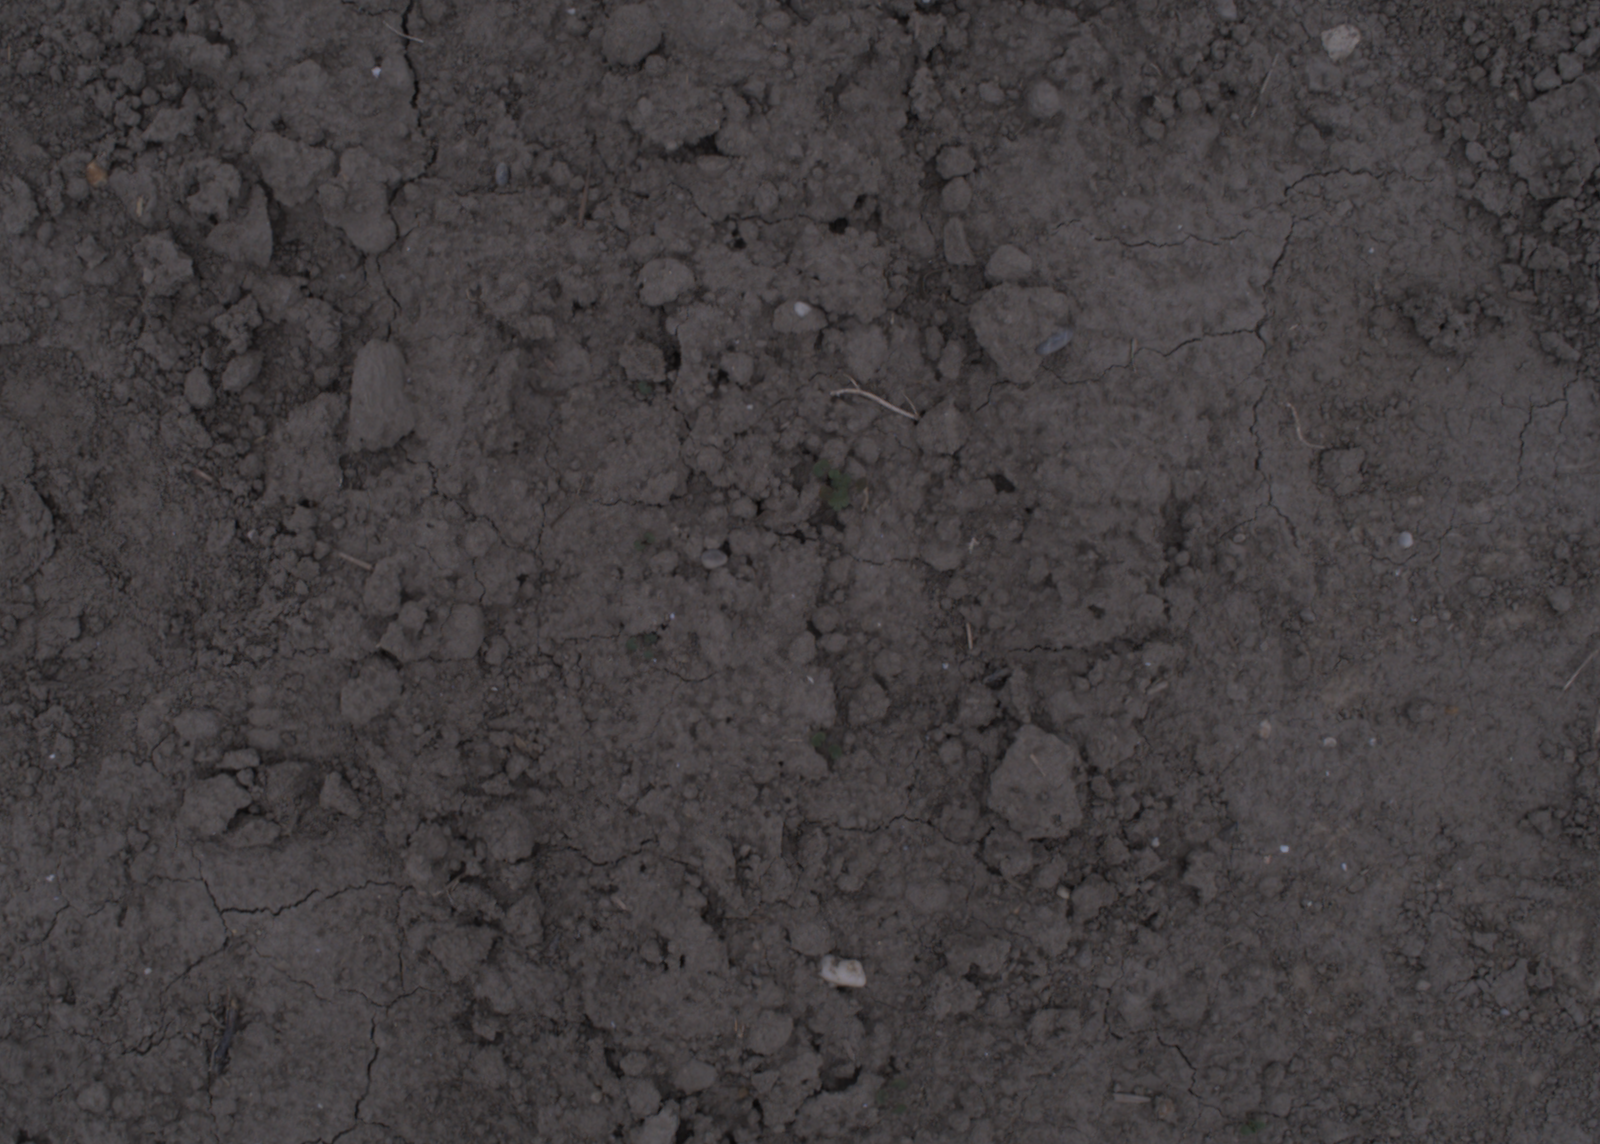
Capture date: 17.08.2020 10:46:41
Weather: cloudy
Wind: light
Seeding date: 21.07.2020
Plant canopy height (mm): 910